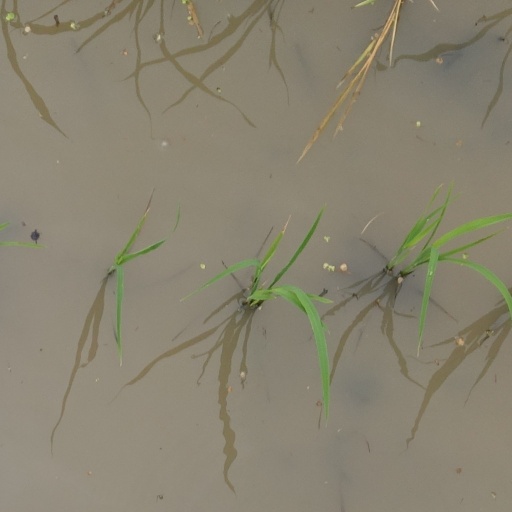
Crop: rice